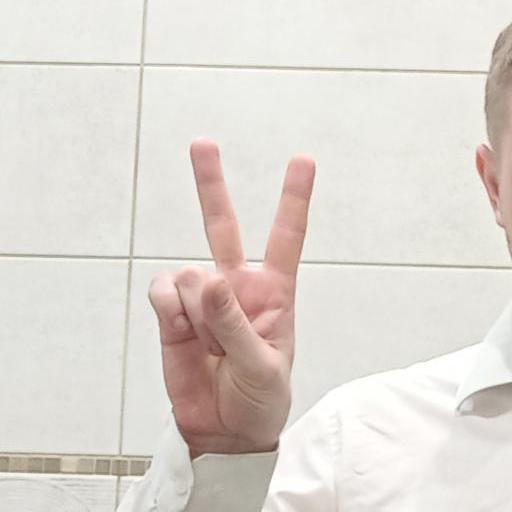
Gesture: peace